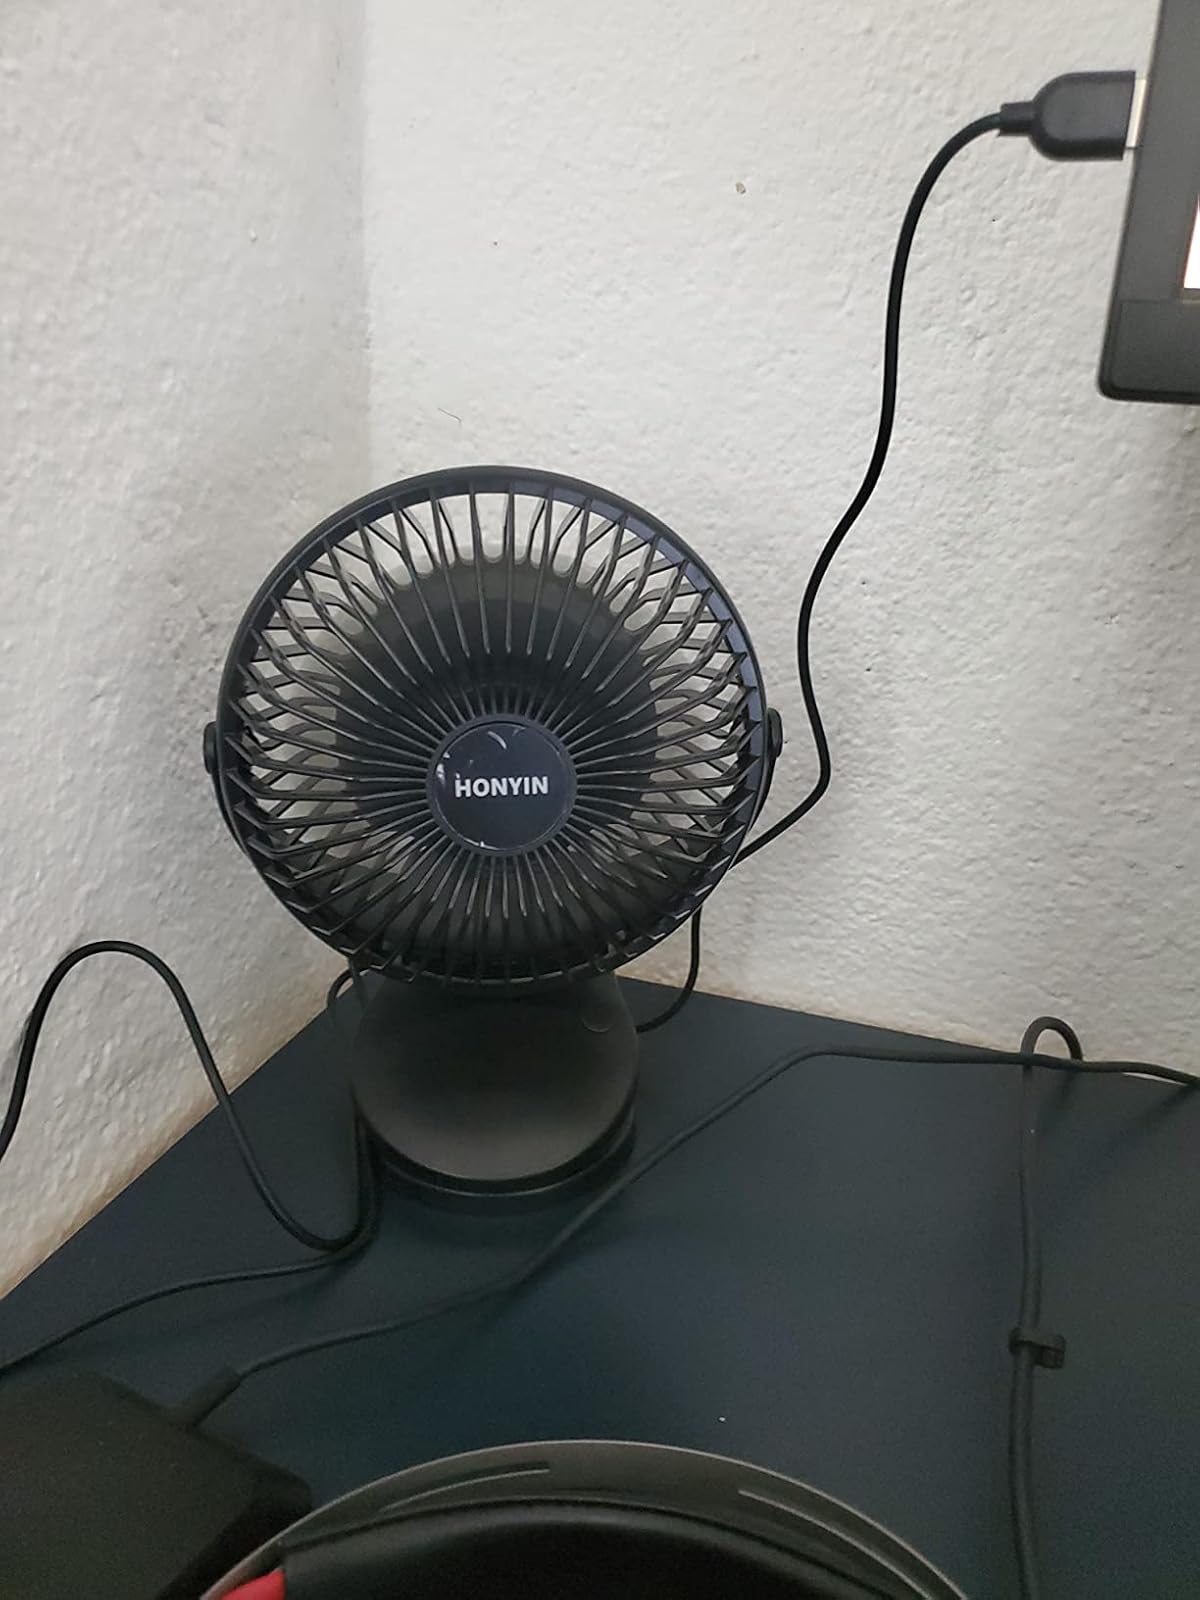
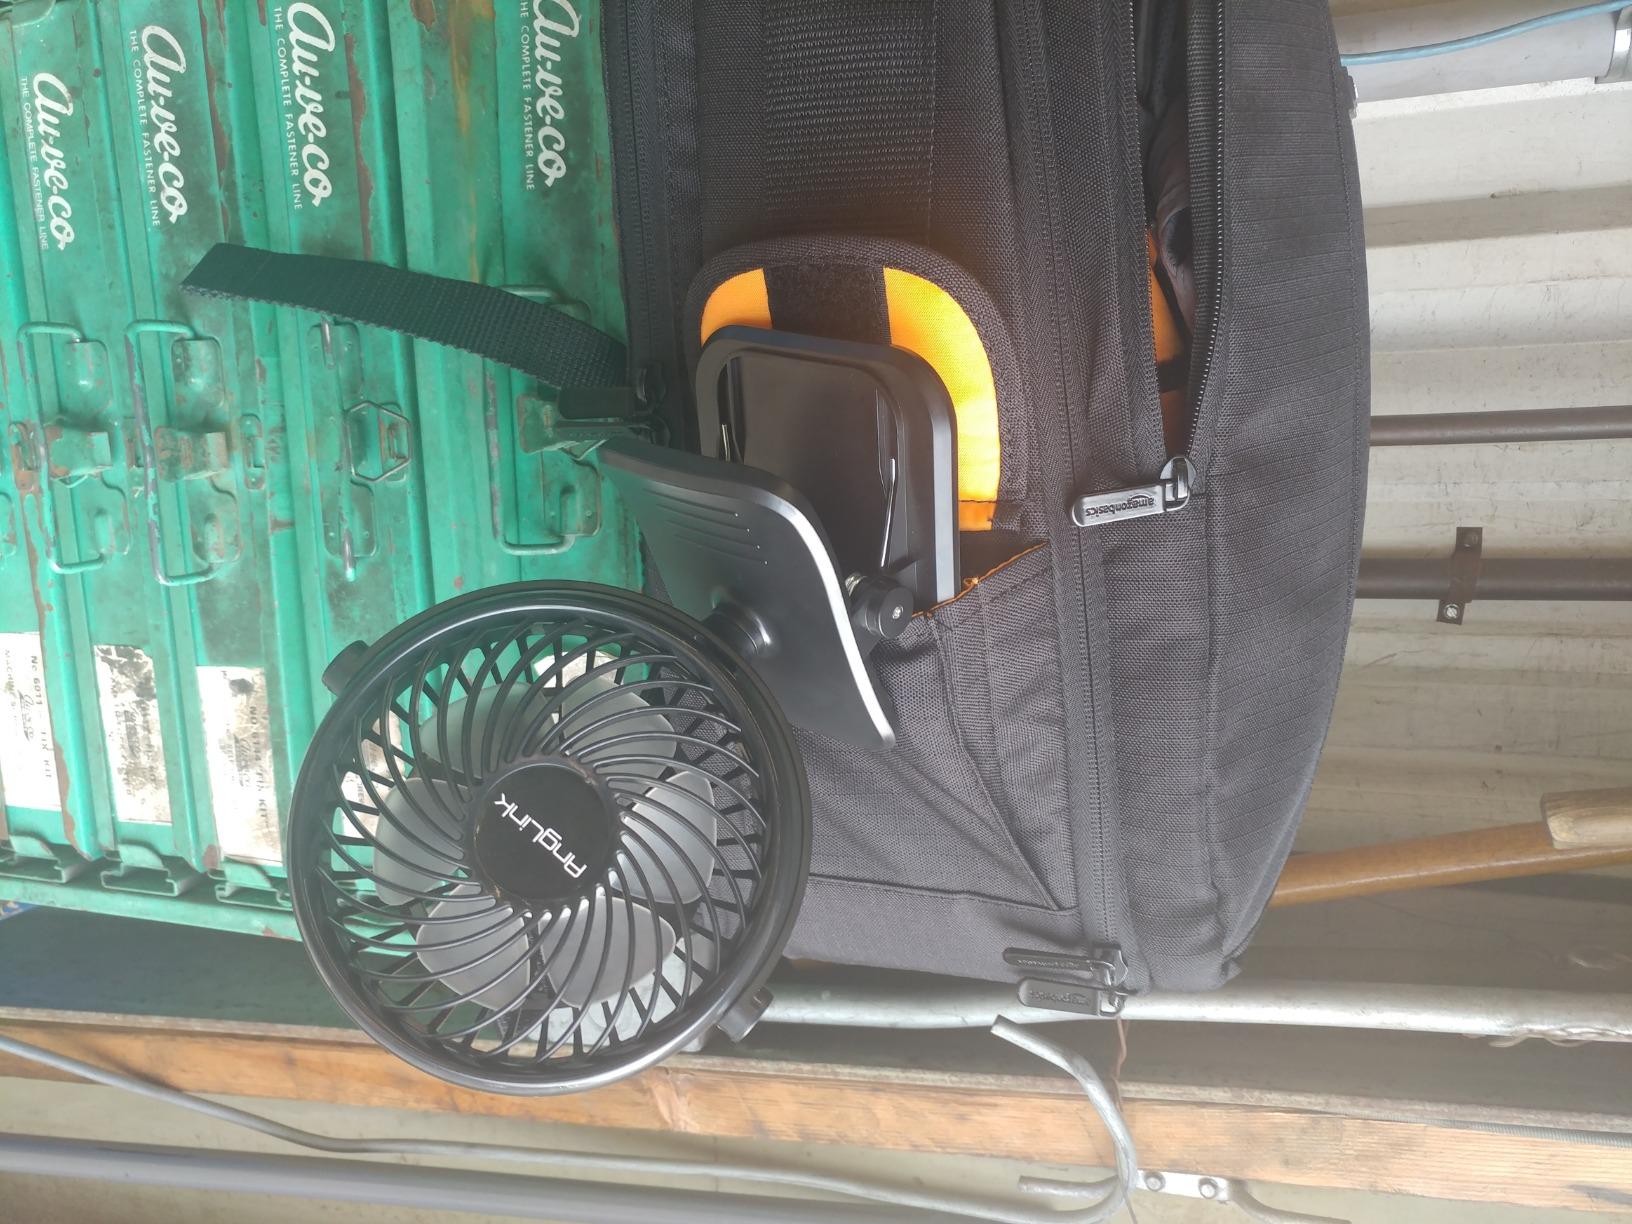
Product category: fan
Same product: no